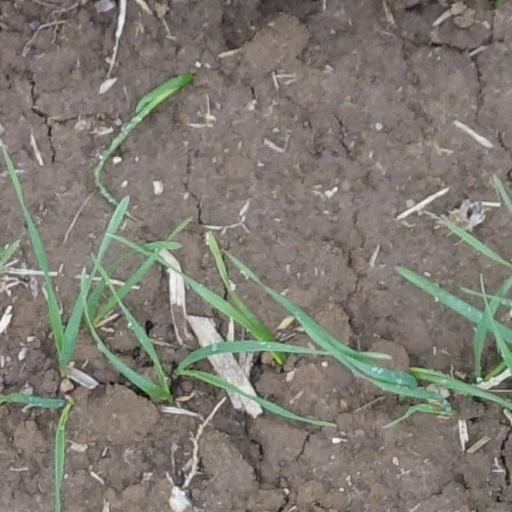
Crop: wheat